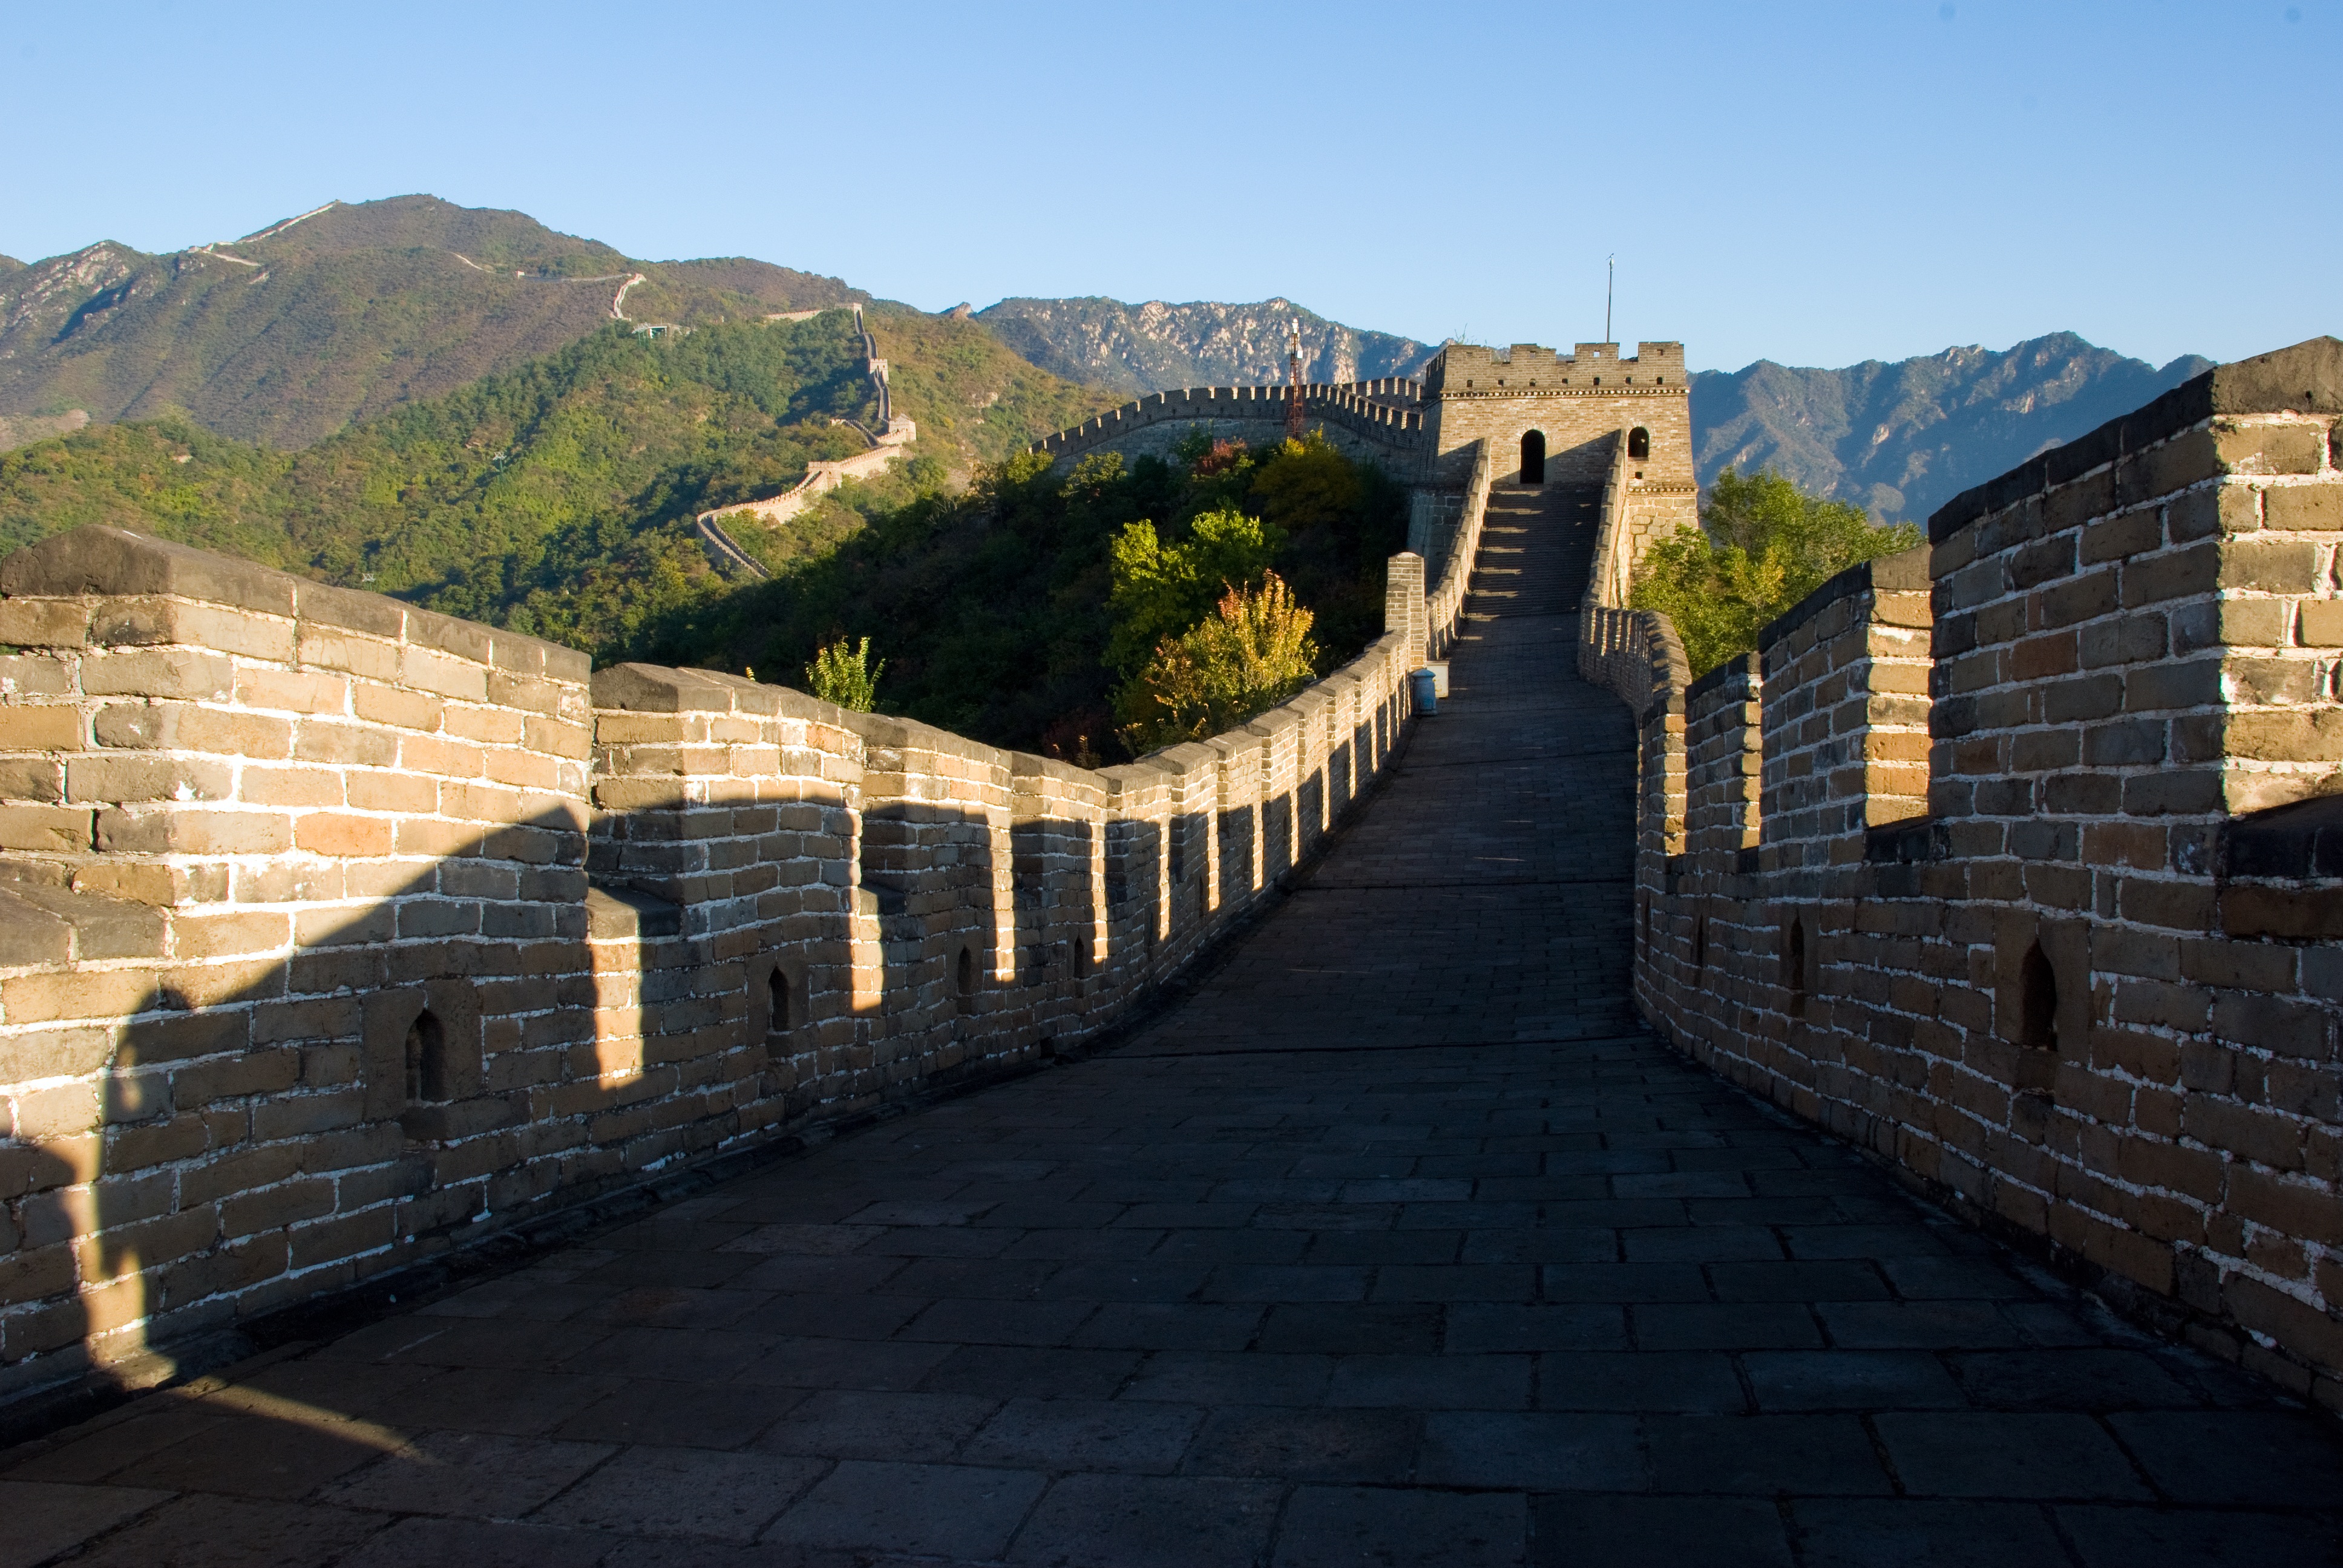
town, wall, walkway, property, tourism, terrain, estate, mutianyu, the great wall, beijing great wall